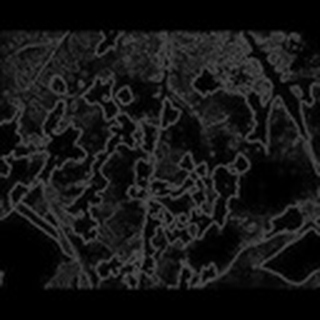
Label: cotton_bacterial_blight